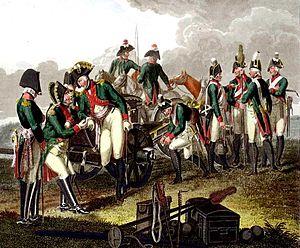
L'armée saxonne est celle du duché de Saxe devenu en 1356 l'Électorat de Saxe dans le Saint-Empire. Du XVIᵉ au début du XIXᵉ siècle, elle prend part aux guerres de princes allemands contre les tentatives hégémoniques de la monarchie de Habsbourg, de la France, de la Suède et de la Prusse. Elle participe aux guerres de la Révolution et de l'Empire. En 1806, lors de la dissolution du Saint-Empire, l'Électorat devient le royaume de Saxe, membre de la confédération du Rhin puis, en 1815, de la confédération germanique. L'armée saxonne prend part à la guerre austro-prussienne de 1866 puis à la guerre franco-allemande de 1870-1871 après laquelle elle est intégrée à l'armée impériale allemande tout en conservant des institutions militaires distinctes.